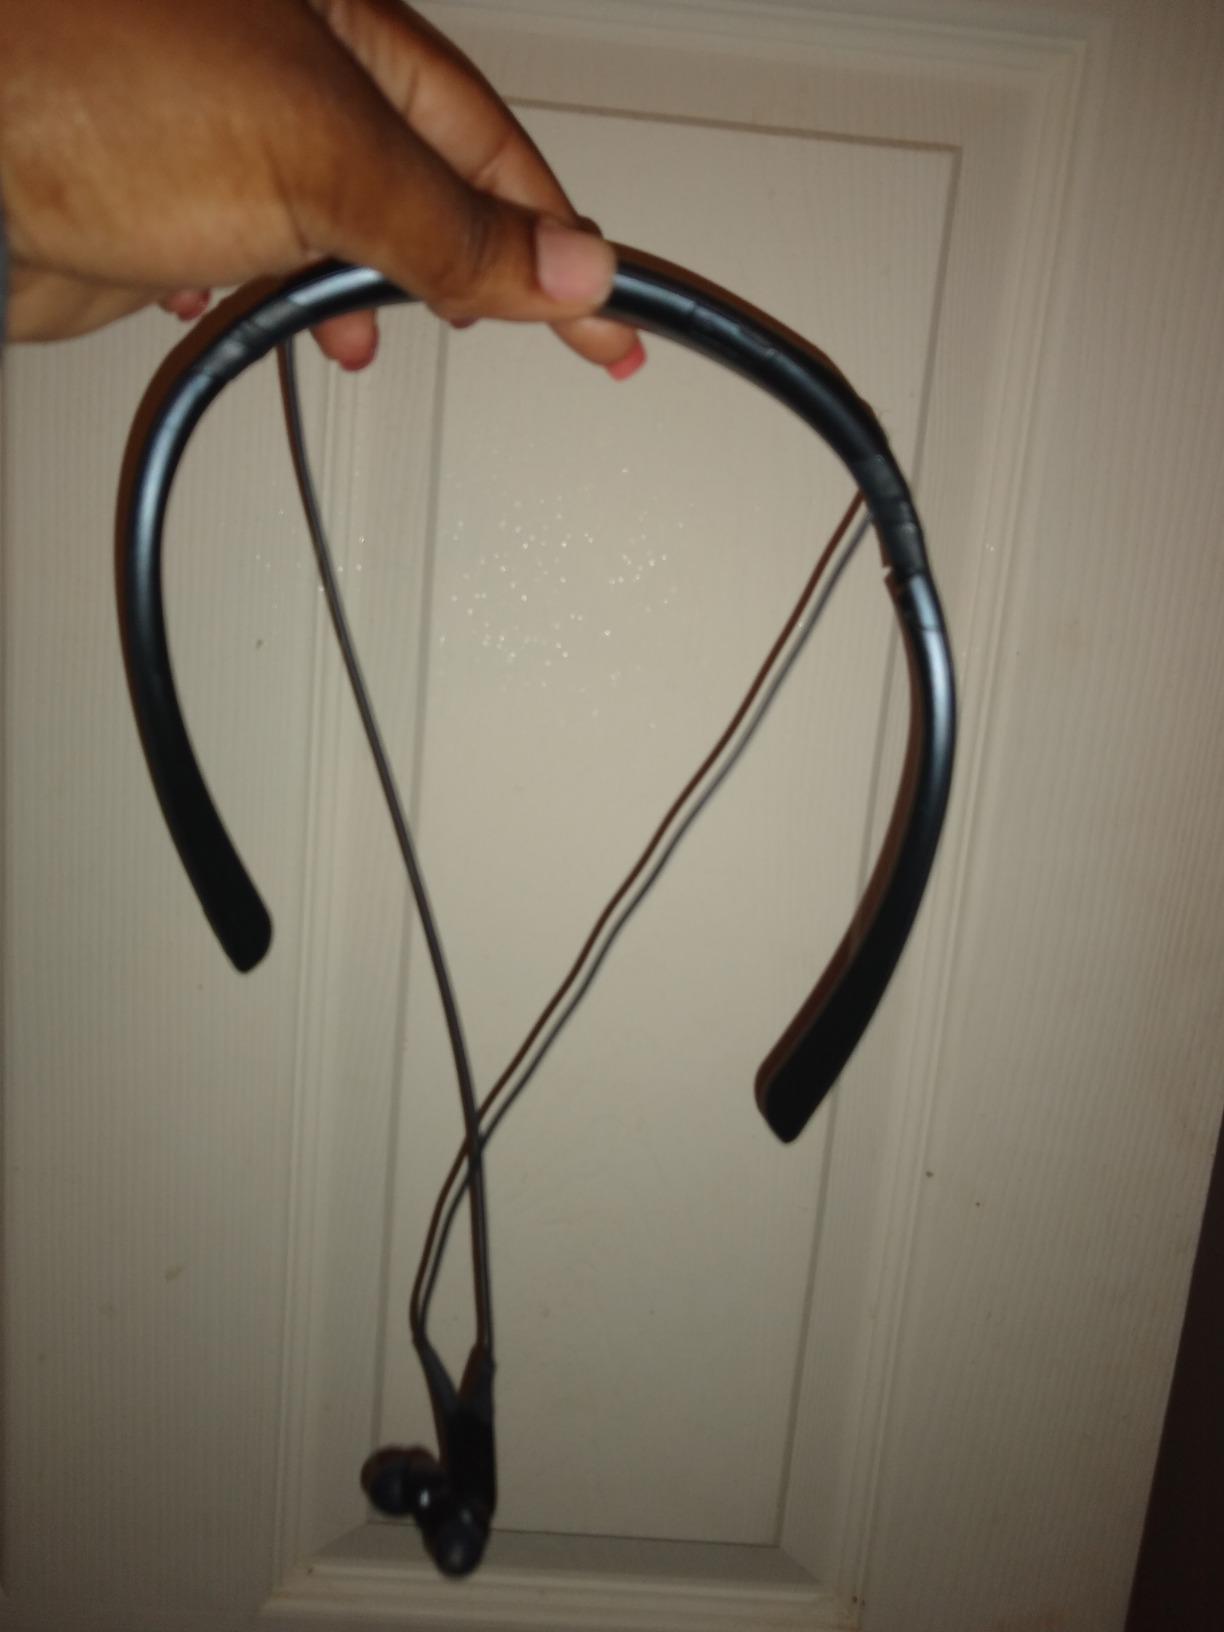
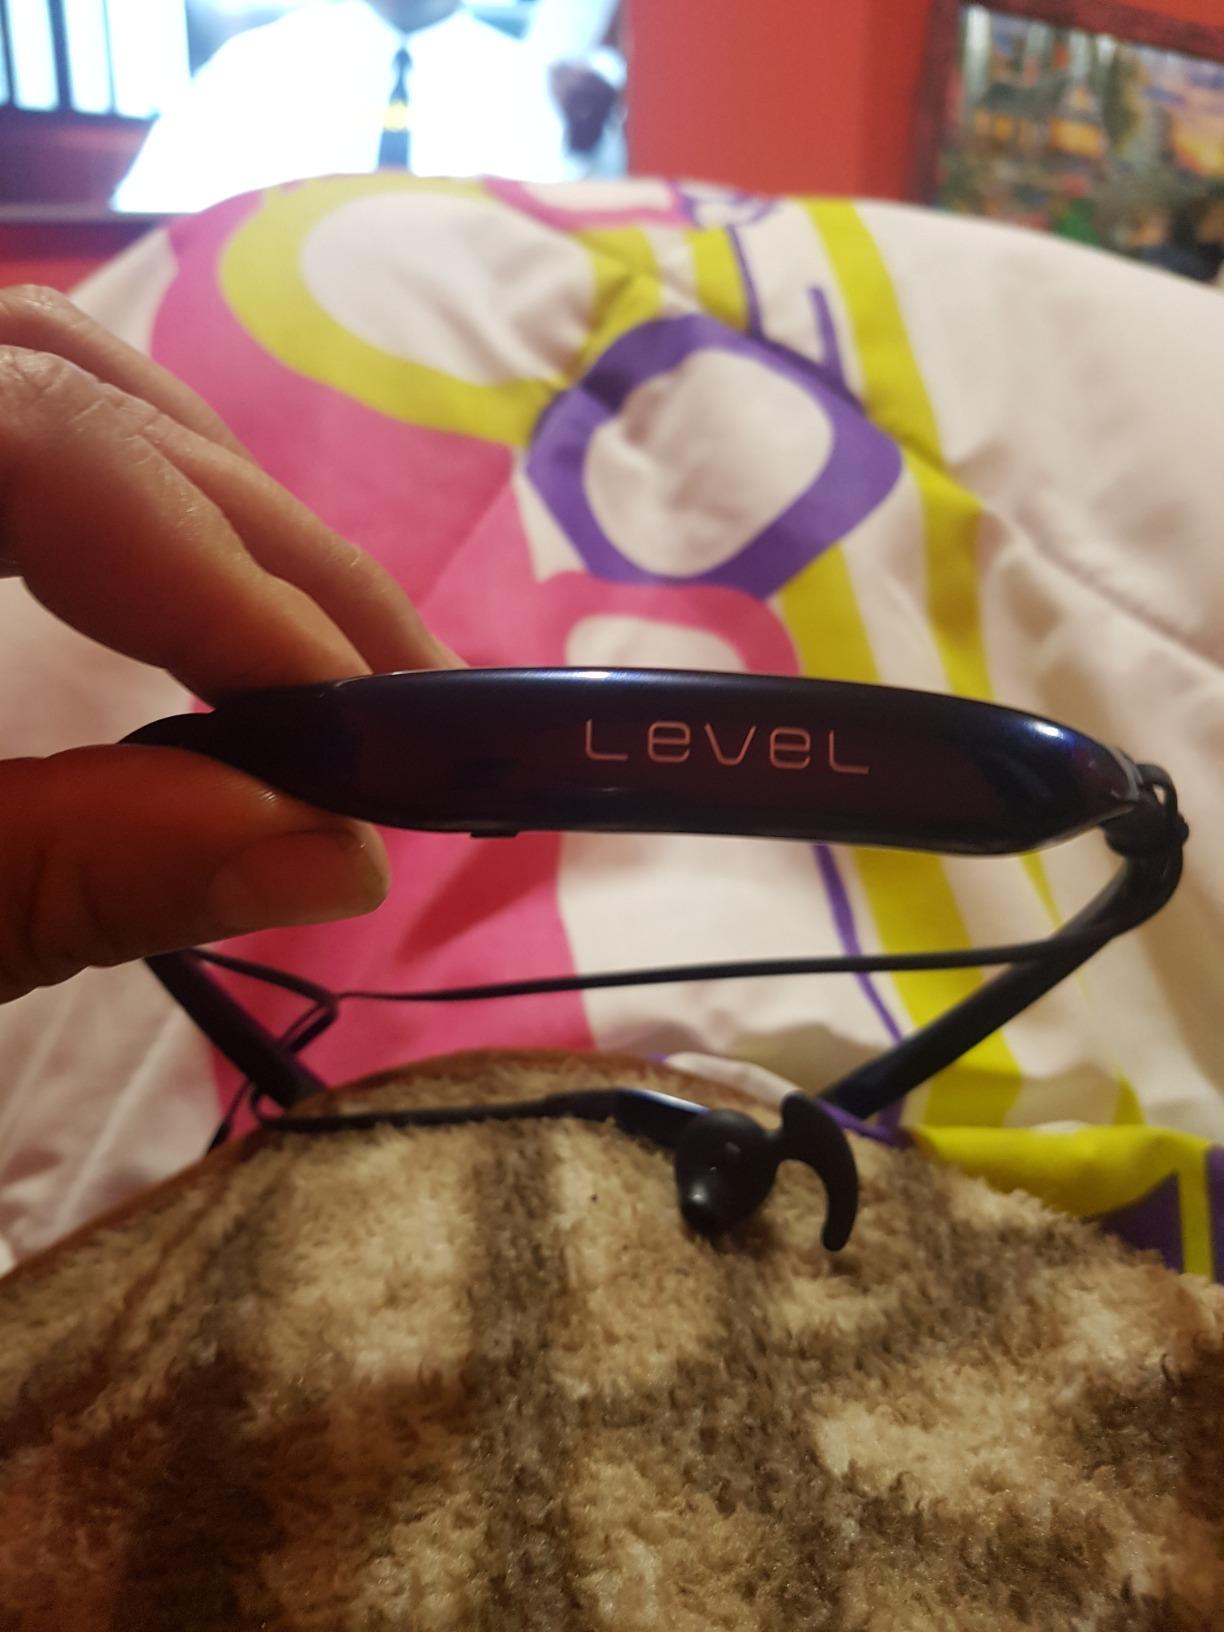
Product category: headphones
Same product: no